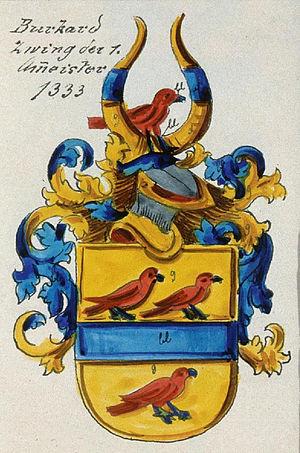
La liste des ammestres de Strasbourg regroupe l'ensemble des ammestres de l'administration strasbourgeoise du XIVᵉ siècle au XVIIIᵉ siècle. On observe des variantes selon les sources.